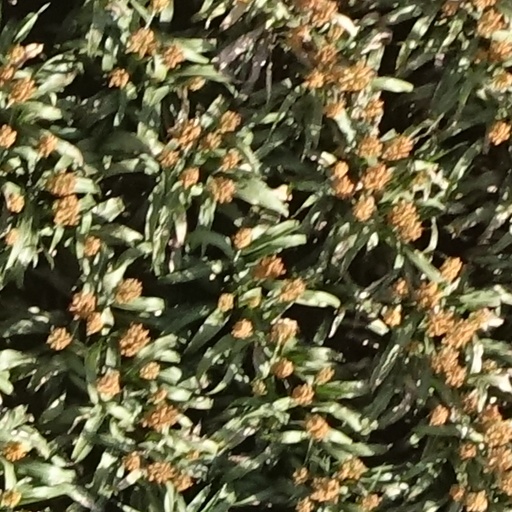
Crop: sorghum